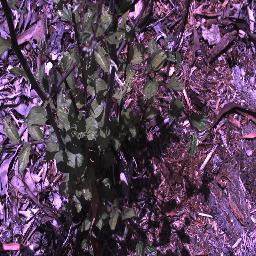
Label: chinee_apple